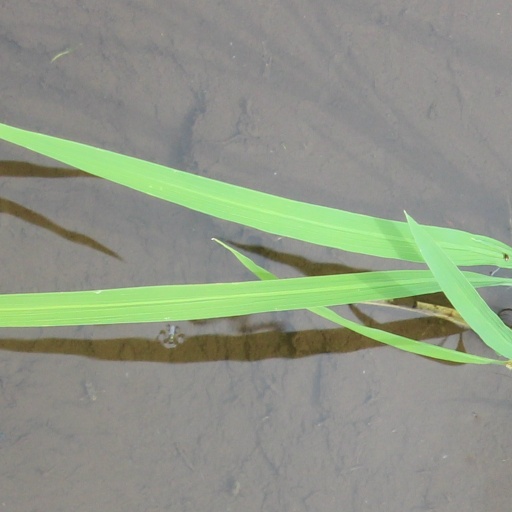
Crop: rice